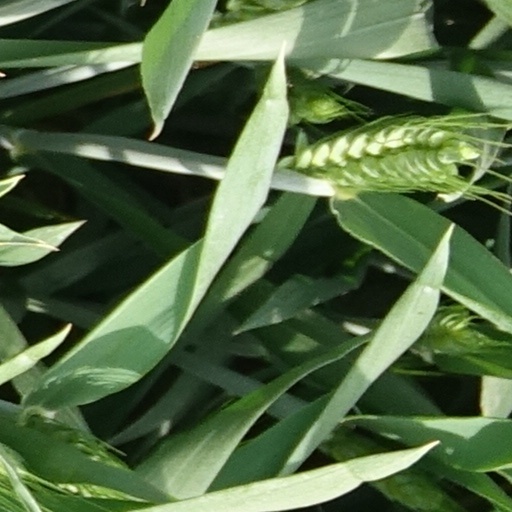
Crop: wheat